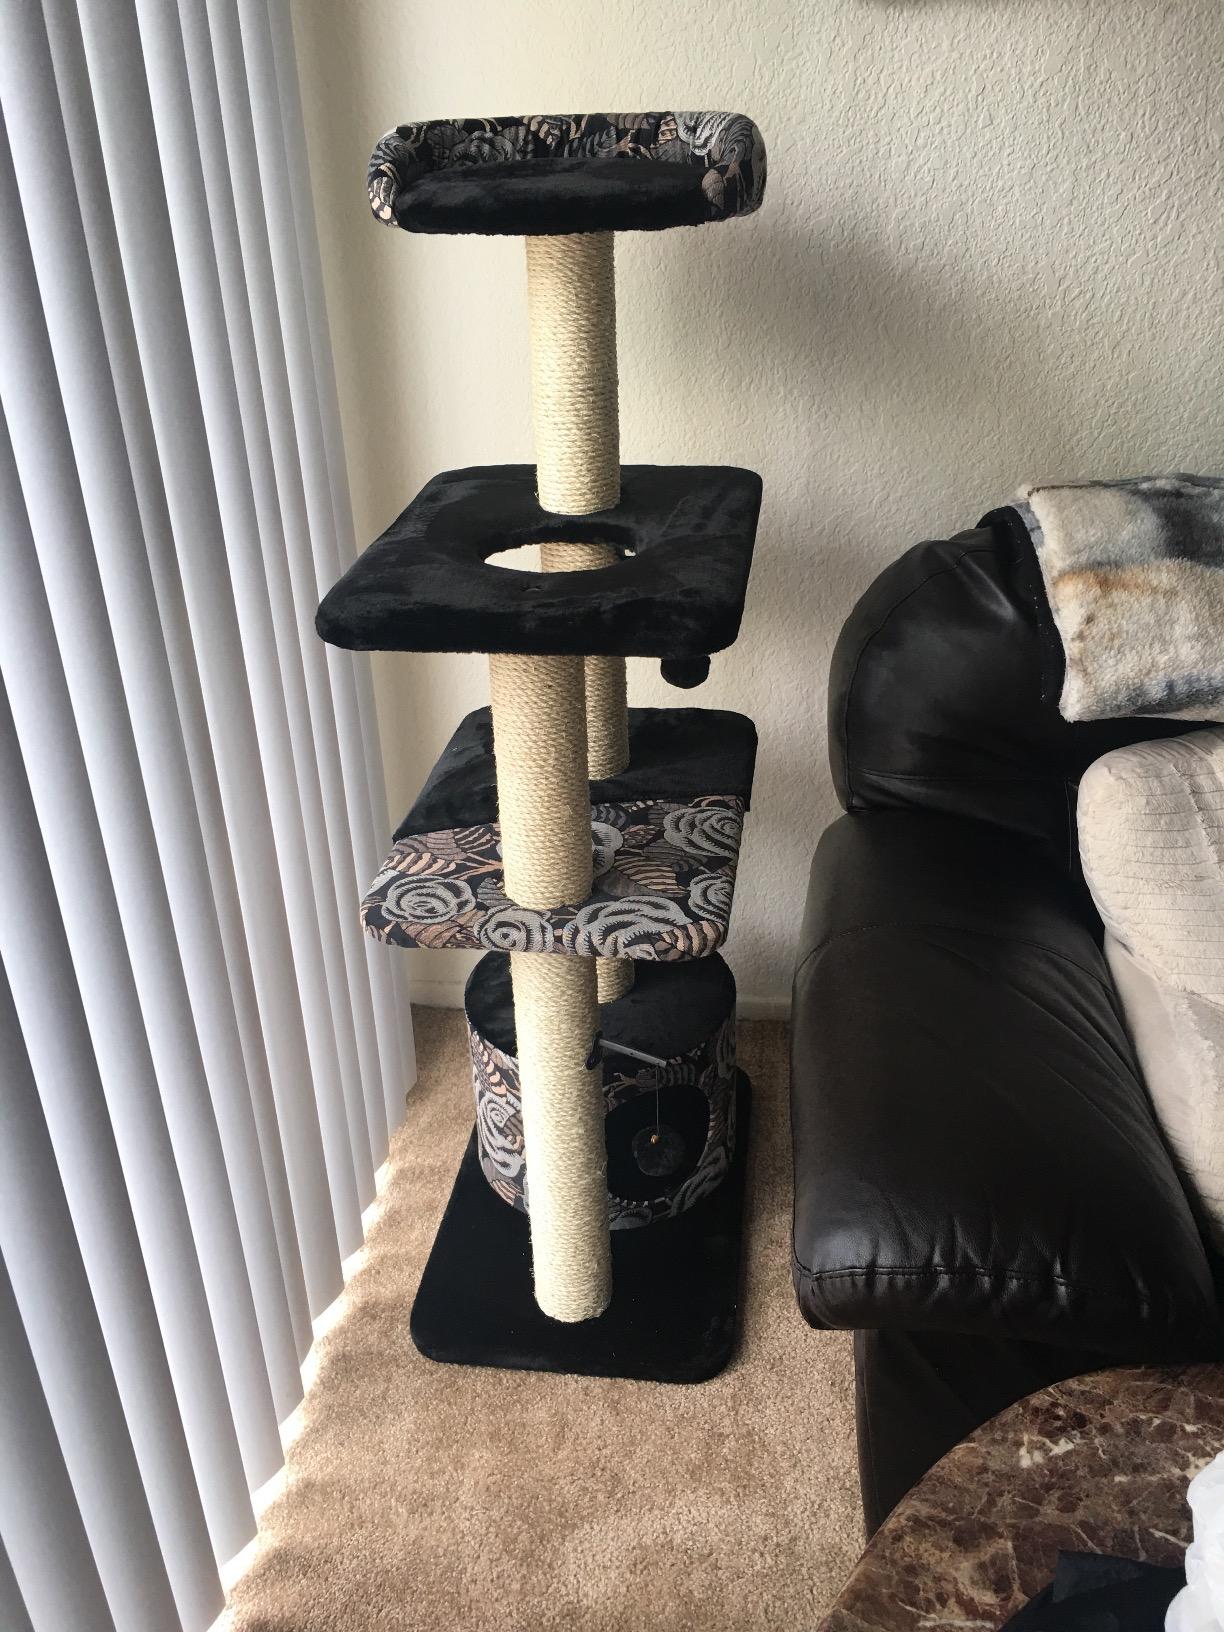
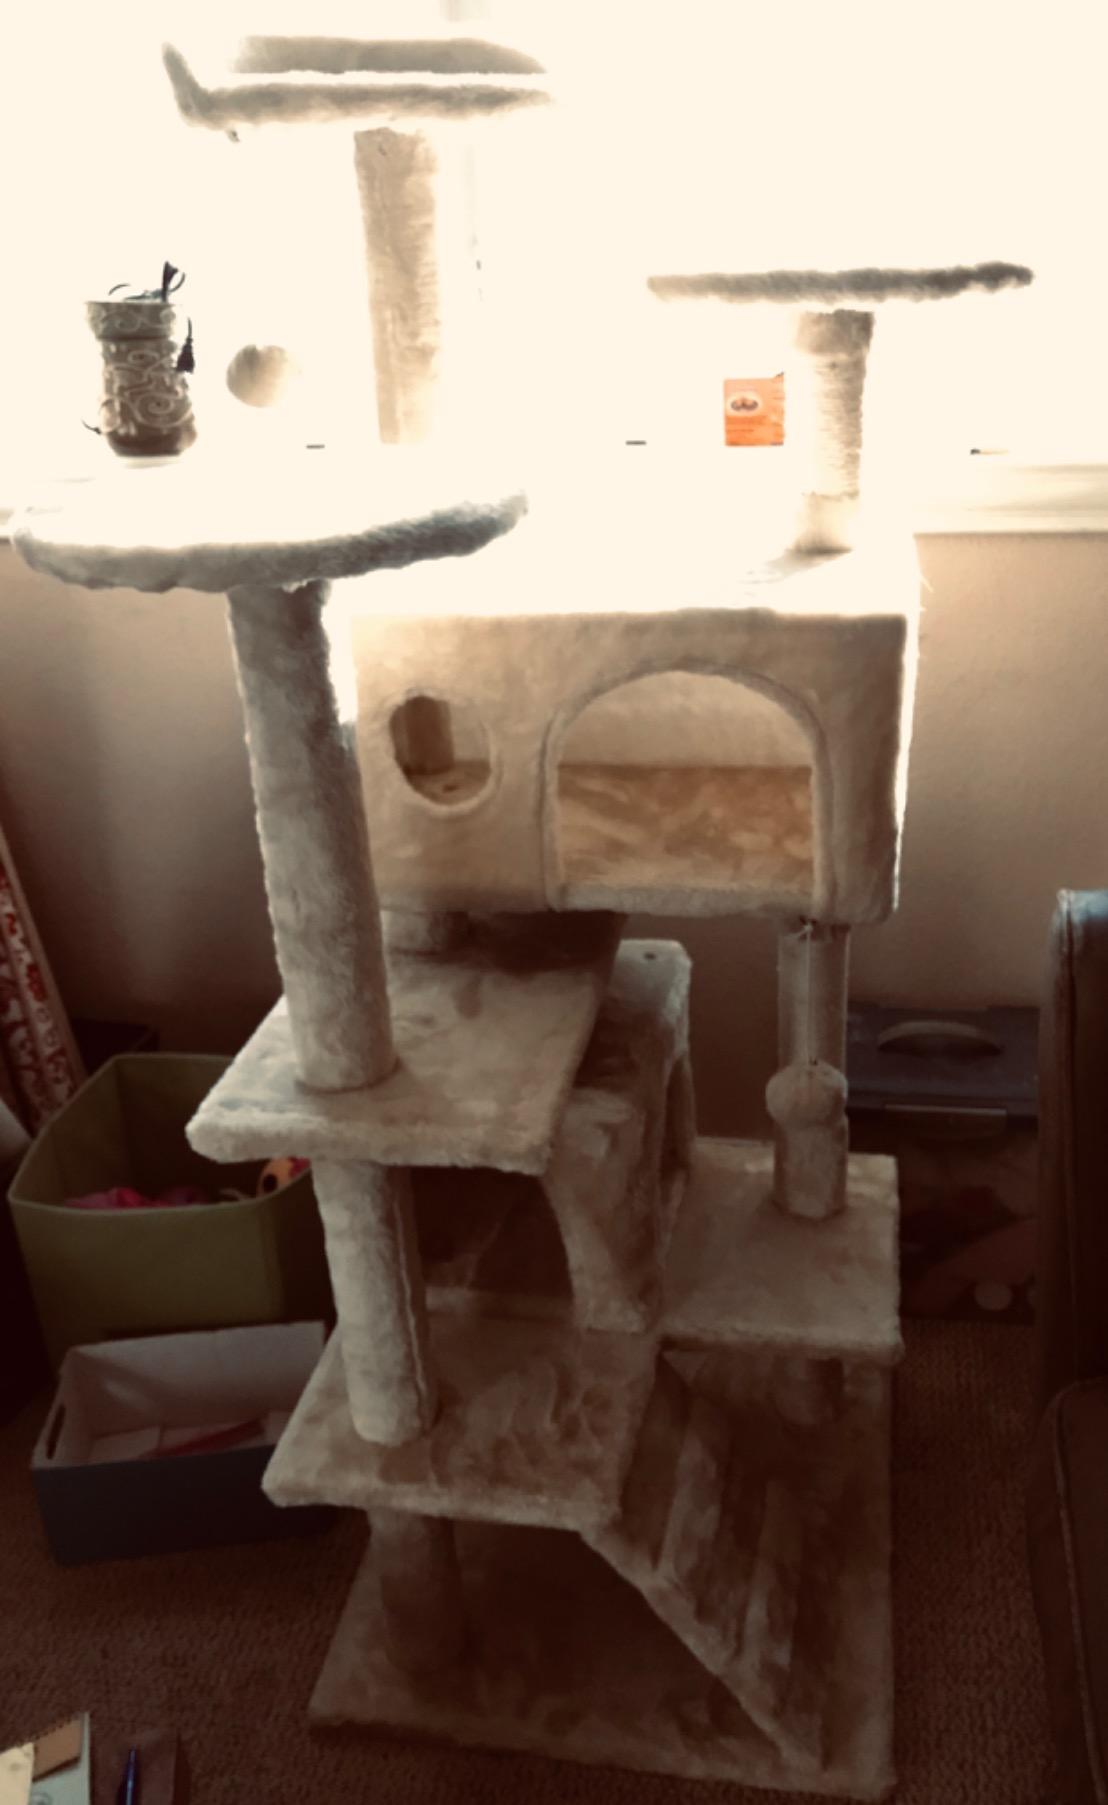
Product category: items_cat tree
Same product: no